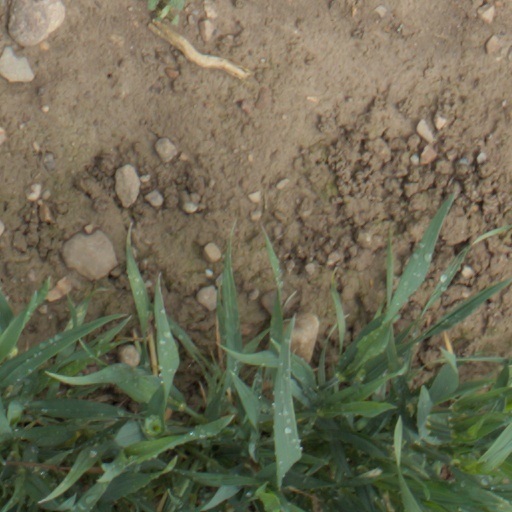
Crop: wheat